History of the Panama Canal

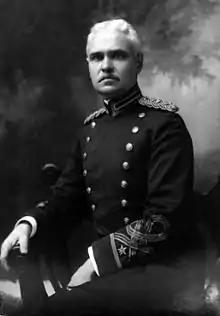
Colonel (later General) George Washington Goethals, who completed the canal

Colonel William C. Gorgas was appointed chief sanitation officer of the canal construction project in 1904, with the task of controlling infectious diseases (including yellow fever and malaria), which had led to thousands of deaths during French construction efforts. Gorgas concentrated on eradicating mosquitoes in the canal zone, extending the approach he had adopted in 1898 to successfully eliminate yellow fever in Havana. In that campaign, he had concentrated on draining stagnant water where the "Aedes aegypti" mosquito bred and quarantining yellow fever patients in screened service rooms. As a consequence, cases in Havana had plunged from 784 to zero within a year. His approach was based on the work of Cuban epidemiologist Carlos Finlay and American pathologist Walter Reed, which had shown that yellow fever was spread by the vector mosquito "Aedes aegypti". The approach was controversial, since it contradicted traditional notions that yellow fever was caused by contact with filth.